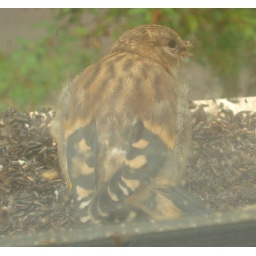
Juvenile Goldfinch on my bedroom window ledge! May 2010. Photo by Ele Jump.